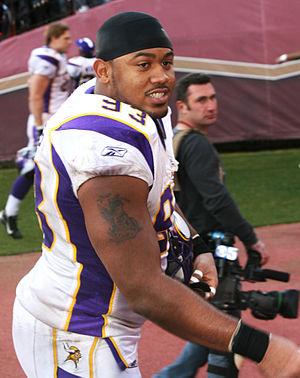
Kevin Williams est un joueur américain de football américain.